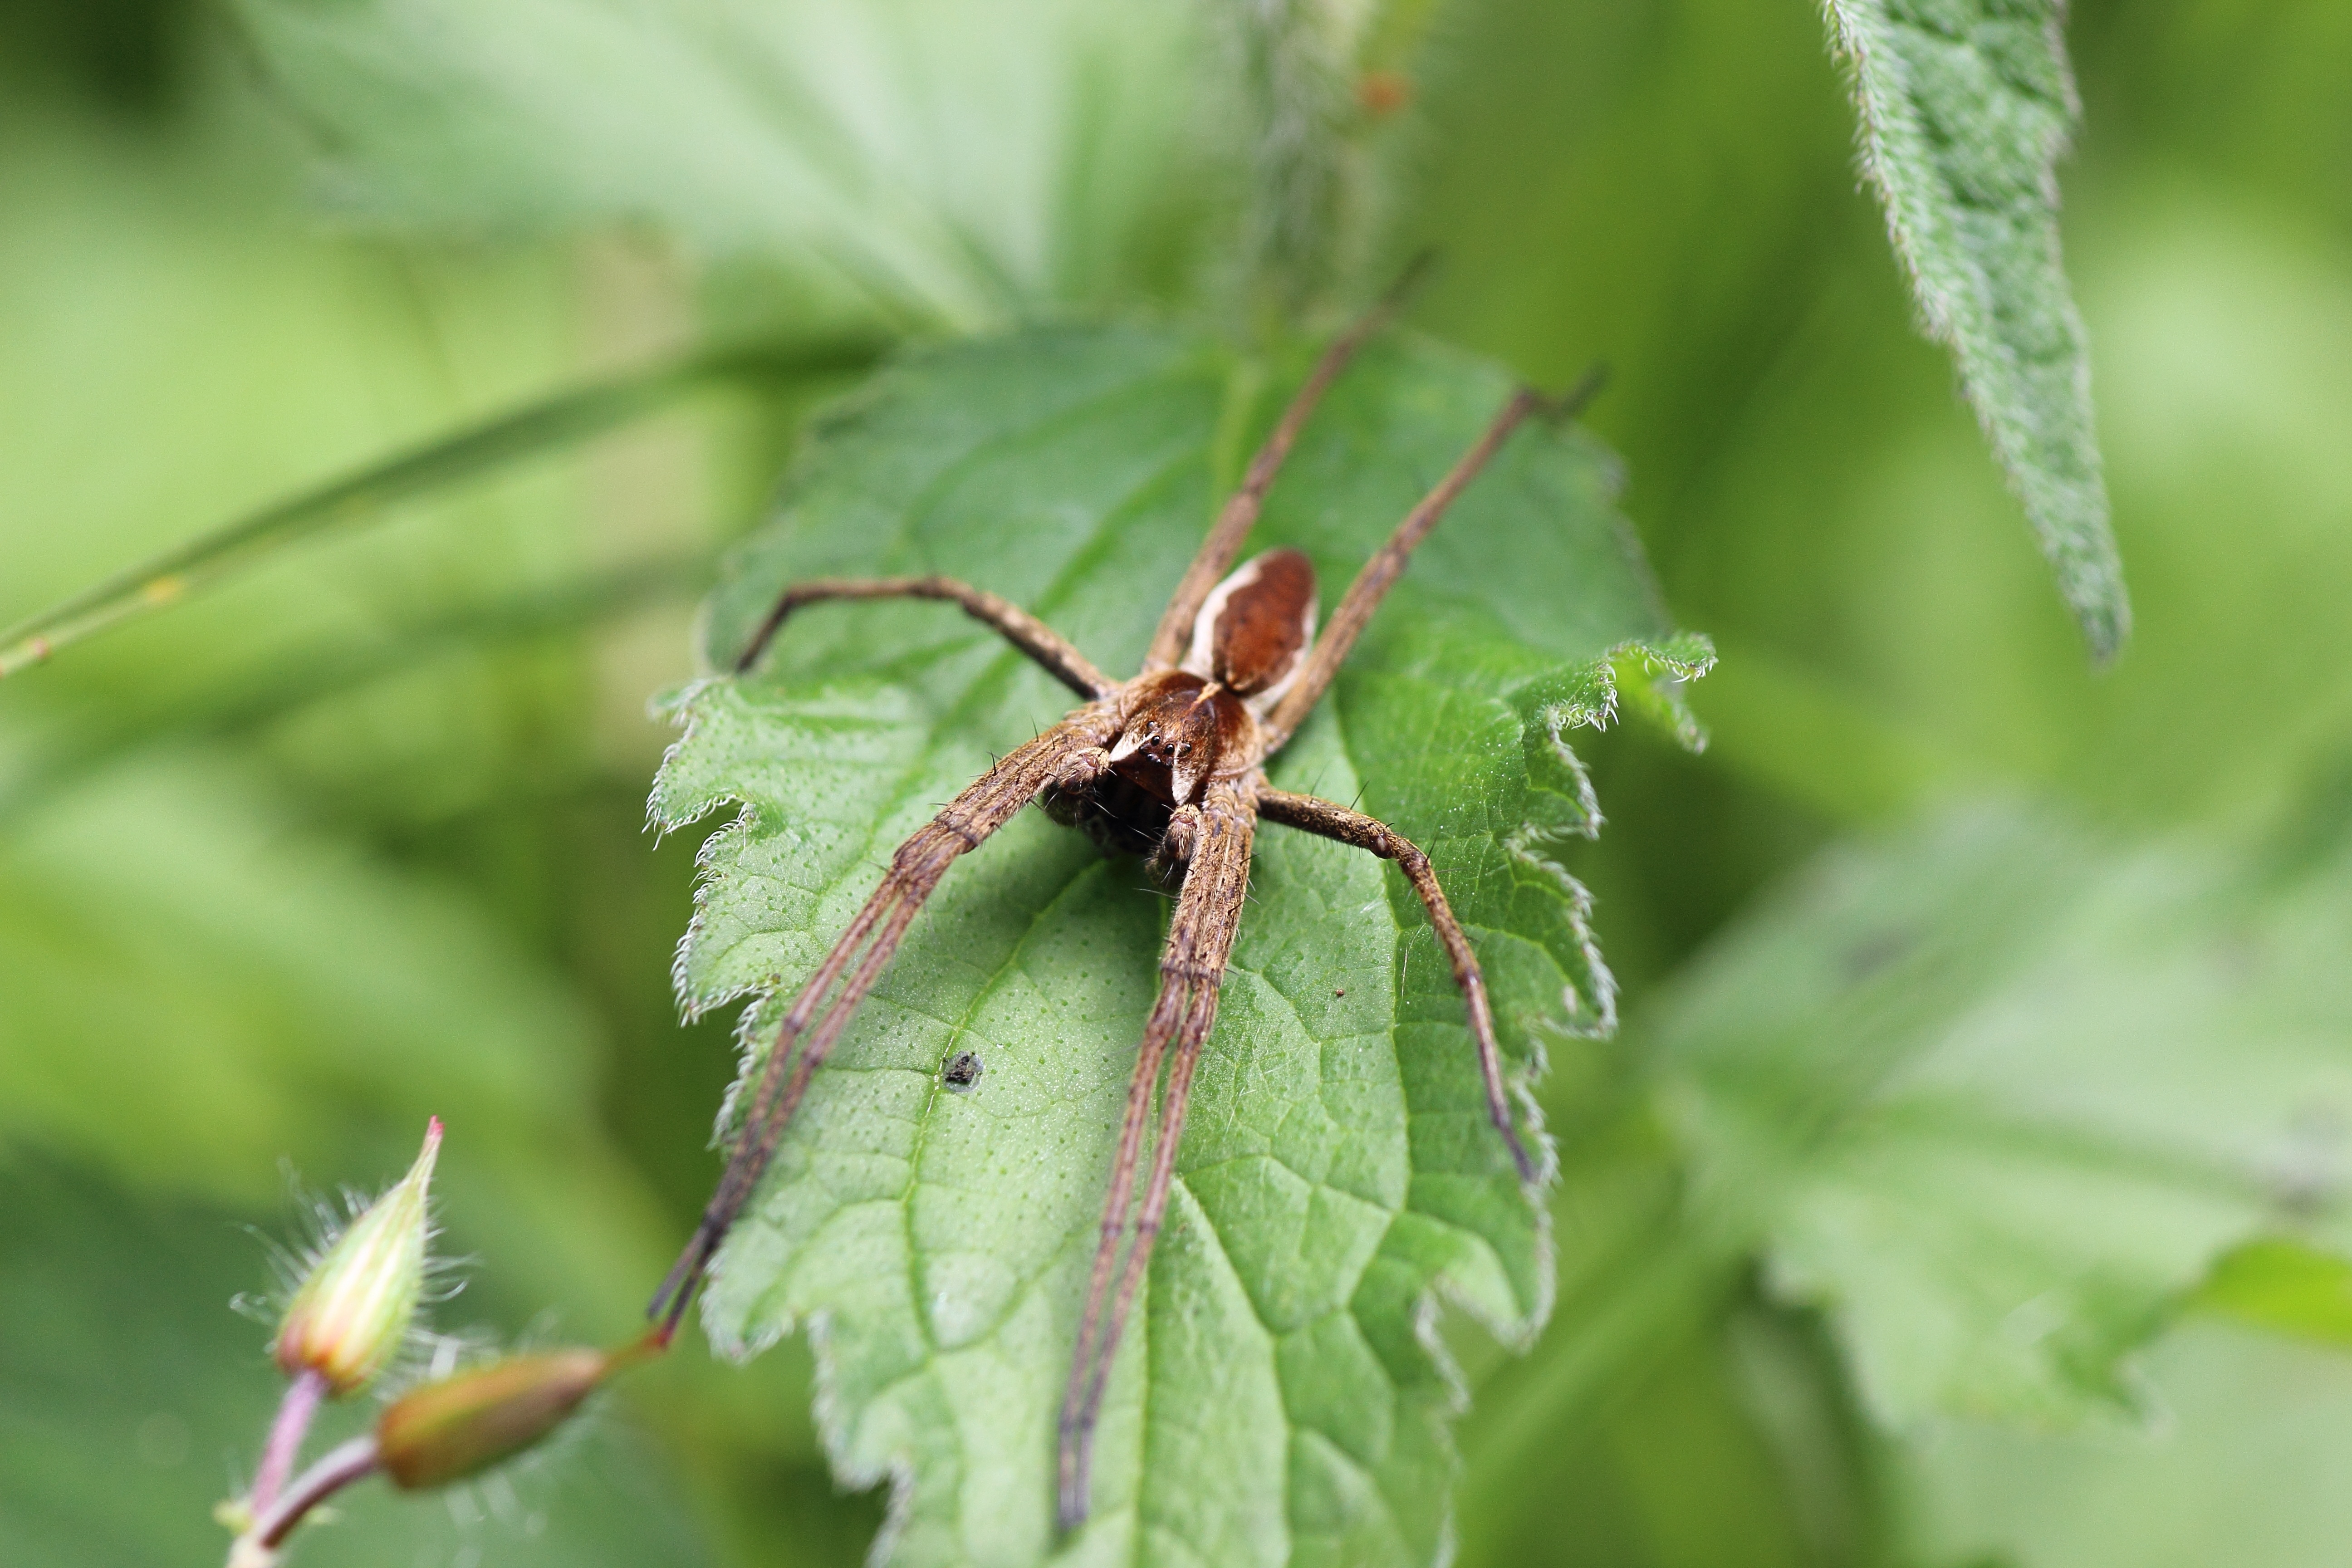
nature, forest, sun, photography, leaf, flower, green, insect, macro, close, fauna, invertebrate, close up, spider, arachnid, blooded, glade, macro photography, arthropod, madagascar spider